Church of St Katharine, Ickleford

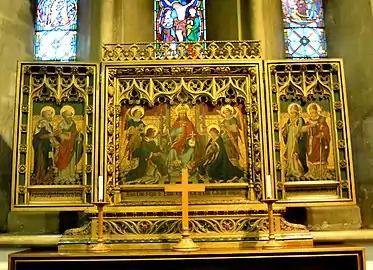
The triptych behind the altar is by Charles Edgar Buckeridge

The West tower is of two stages with heavy buttresses, those at the north-west and south-west angles being diagonal. The low pyramidal roof is of lead. The tower arch, which is two-centred, and a small lancet on the south side, are probably original. The west window and the two-light belfry windows are of the 15th-century and are repaired with cement. There are five bells: the treble and second are by John Warner & Sons, 1857; the third is by Richard Chandler, 1680; the fourth by Miles Graye, 1650; and the fifth by Thomas Russell of Wootton, 1726.